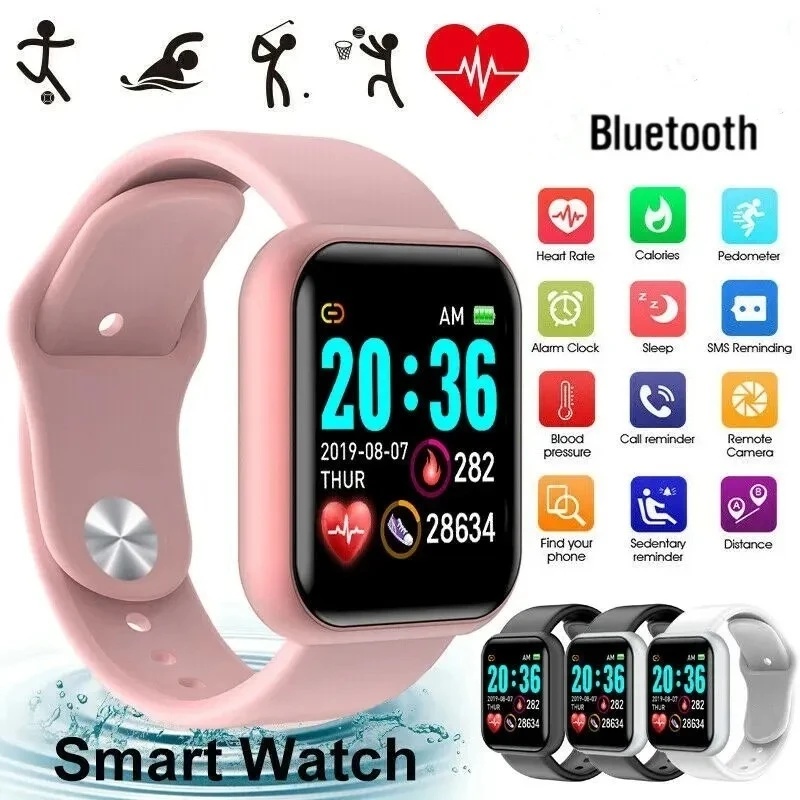
Smart Watch For Women Men Wristwatch Bluetooth Connected Phone Player Music Fitness Sport Bracelet Sleep Monitor Digital Watches
Brand: LOHANA
SPECIFICATIONS Band Material Type : Silicone Battery Included : Yes Boxes & Cases Material : Paper Brand Name : CHAOGENB Case Material : Plastic Case Shape : Square Certification : CE,FCC Choice : yes Clasp Type : Buckle Display Type : Digital Feature : Auto Date,Alarm,Week Display High-concerned chemical : None Movement : Digital Origin : Mainland China Style : SPORT Water Resistance Depth : No Waterproof Package Contents: 1 x Smart Watch, 1 x Manual, 1 x box (Note：No Charger. Watch can be insert the phone charger to charge or inserted into the computer USB port. Dear buyers, this watch does not require a charging cable, it can be charged directly through the charging head or USB interface.The box may be damaged after long transportation, but the watch is fine, please understand.) How To Use: 1. Please charge it correctly for 30 minutes when you receive it. it was run out of power after the long delivery.Press and hold the circular mark at the bottom of the screen to turn on the device, and the watch operation is also achieved by pressing the circular mark(The screen cannot be swiped, it can only be operated by short or long pressing the circular icon) 2. Before using, scan the QR code on the manual to download the app and connect it to the watch with APP. 3. Please always authorize app access to all phone functions and always let it operating on. Features： 1.Smart Life Assistant： The watch can monitor the steps, calories, heart rate, distance, sleep quality, etc. Of the day. At the same time, it can connected to a smart phone to view information, remotely take pictures, retrieve mobile phones ，Sedentary reminder，Alarm Clock，and other thoughtful and convenient functions to Keep abreast of your exercise intensity and physical condition in order to adjust your fitness plan in a timely manner. 2.Skin-friendly material： The bracelet wristband is made of lightweight skin-friendly soft TPU, which adopts lightweight design, no feeling to wear. 3.Brand new bracelet charging method: quick-release detachable wristband design, can be charged by plugging in the USB interface, eliminating the trouble of carrying a charging cable and charging stand. 4.APP Language Support： English,French,Italian,Japanese,Korean,Polish,Portuguese,Russian,Spanish,Chinese,ect • Sport Style Design : This smart watch boasts a sport style design, making it perfect for active individuals who value comfort and style. • Bluetooth Connectivity : Equipped with Bluetooth connectivity, this watch allows for seamless synchronization with your smartphone, enhancing your music listening experience and fitness tracker. • Music Player Functionality : The watch comes with a built-in music player, allowing you to enjoy your favorite tunes wherever you go. • Fitness Tracker : It serves as a comprehensive fitness tracker, monitoring your sleep, step count, and more to help you maintain a healthy lifestyle. • Silicone Band Material : The silicone band material is soft, comfortable, and durable, ensuring a long-lasting and secure fit for your wrist. Note : 1. As the firmware is continuously updated, the user interface will be updated accordingly. The images are for reference only, and everything is subject to the actual product. 2. Please download APP firstly, and bind the watch, Do not use the mobile phone wireless to directly link the watch. If it is already connected, please delete the matched watch from the mobile phone wireless matching device. 3. Charge need to match the Output of the charger below 1A, more than 1A fast chargers may not be able to charge. 4. This product can only surface splash waterproof(Cool water), please don't wear it to swim ,wash handdrop it to the water or soaked in water ect. 5. If the watch can't be stat rup,pls charge it 5-10min before you use Note 2: 1. Wearable devices monitor human activities through electronic sensors. They are at the level of consumer electronics. It's normal to have certain deviation. The health test results of the watch are for reference only, and can not be compared with medical equipment. When the watch is placed on the surface of the object, there will be other test results. It is normal and not a product defect. 2. As the firmware is continuously updated, the user interface will be updated accordingly. The images are for reference only, and everything is subject to the actual product. 3. This product is an electronic product. Do not take a bath with this product. Do not expose it to heat under high temperature. Do not soak it in water . 4. Please download APP firstly, and bind the watch, Do not use the mobile phone Bluetooth to directly link the watch. If it is already connected, please delete the matched watch from the mobile phone Bluetooth matching device. 5. Due to the difference of light and screen, the color of the item may be slightly different from the picture. 6. Charge need to match the Output of the charger below 1A, more than 1A fast chargers may not be able to charge. 7. The watch demo animation content at boot time is random, not necessarily the one shown in the video. Thank you!
Category: Apparel & Accessories > Jewelry > Smart Watches